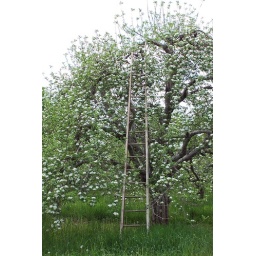
Apple tree in bloom with wooden picking ladder.